Little Anderson Island

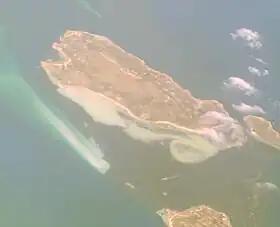
Little Anderson Island is the small island on the right hand side.

Little Anderson Island is an island, with an area of 13 ha, in south-eastern Australia. It is part of Tasmania’s Tin Kettle Island Group, lying in eastern Bass Strait between Flinders and Cape Barren Islands in the Furneaux Group. The island is joined at low tide to nearby Anderson and Tin Kettle Islands by extensive intertidal mudflats. The island is part of the Franklin Sound Islands Important Bird Area, identified as such by BirdLife International because it holds over 1% of the world populations of six bird species.